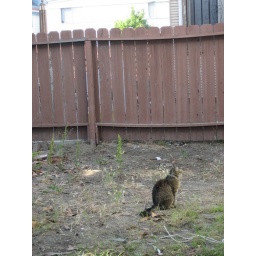
Henry is in the lot next door ignoring the dogs